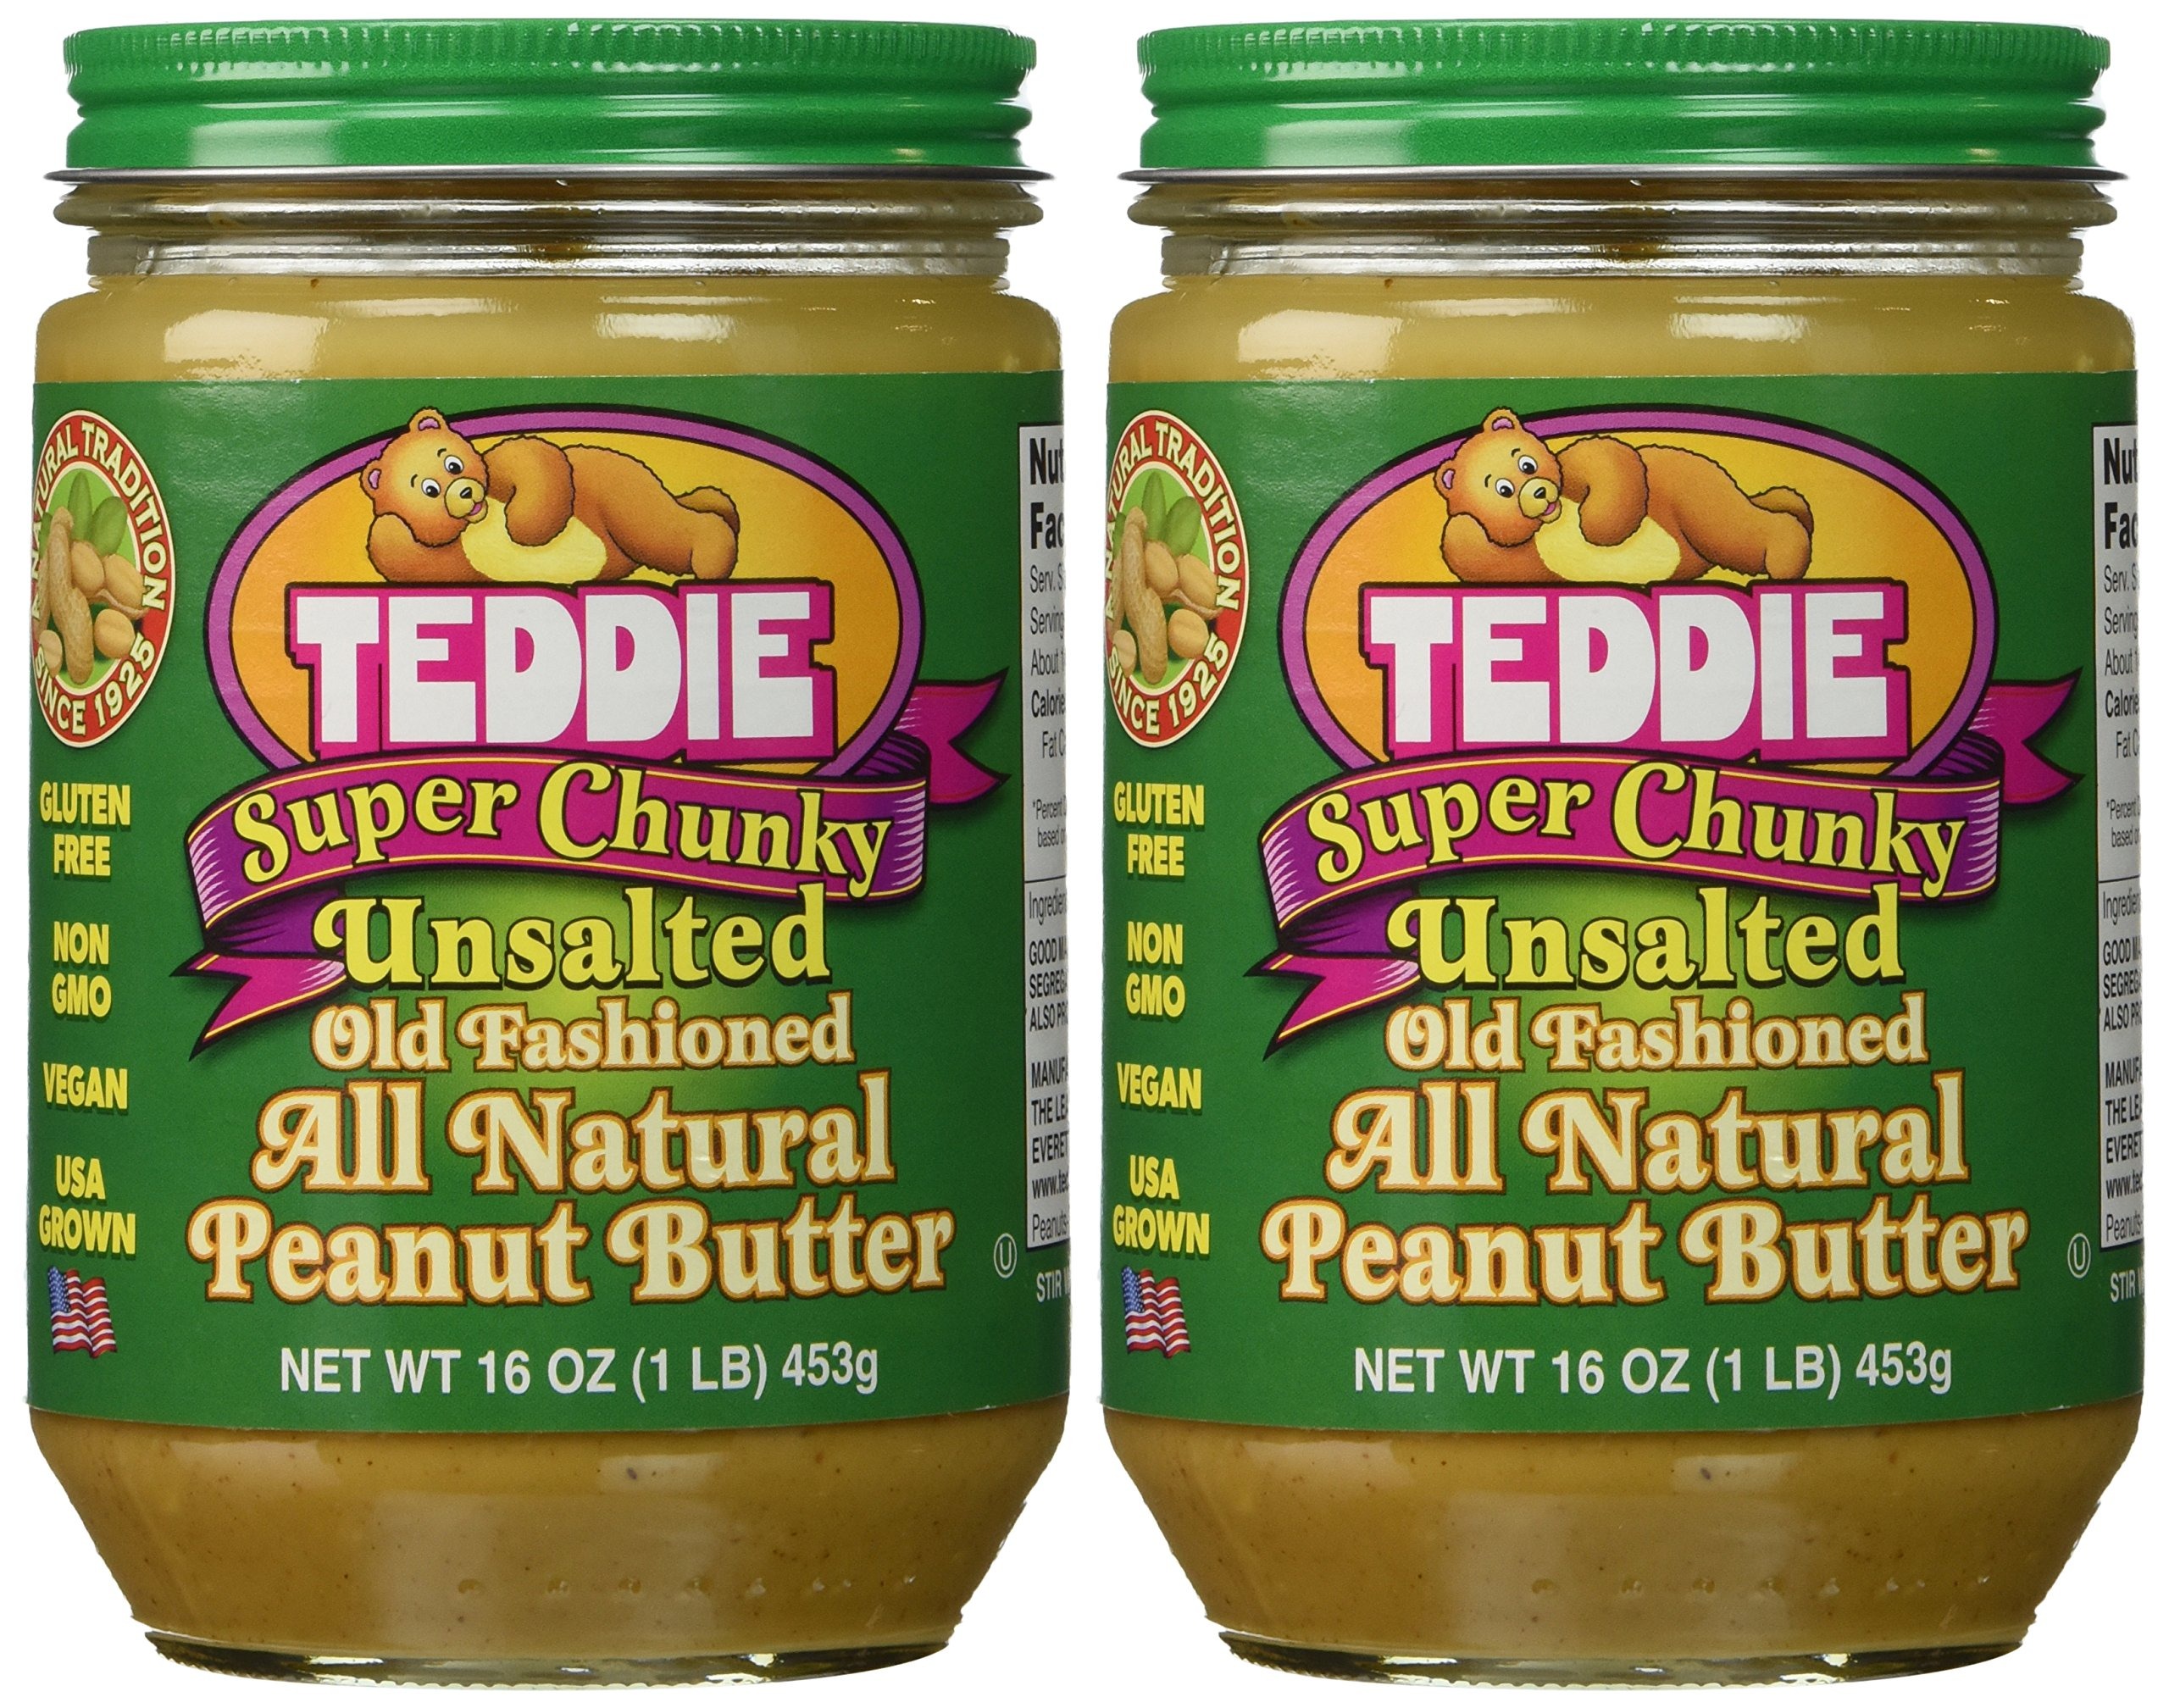
Item Name: Teddie All Natural Peanut Butter, Super Chunky Unsalted 2pk, Gluten Free & Vegan, 16 Ounce (Super Chunky Unsalted, Pack of 2)
Value: 32.0
Unit: Ounce

Price: 8.38